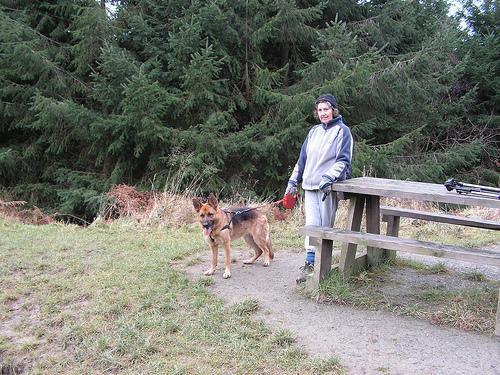
German_shepherd